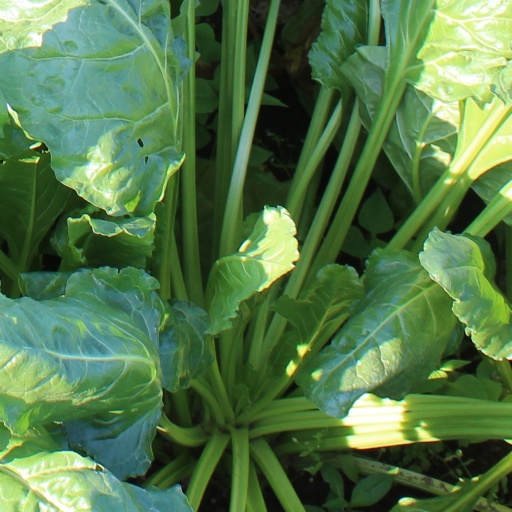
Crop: sugar beet